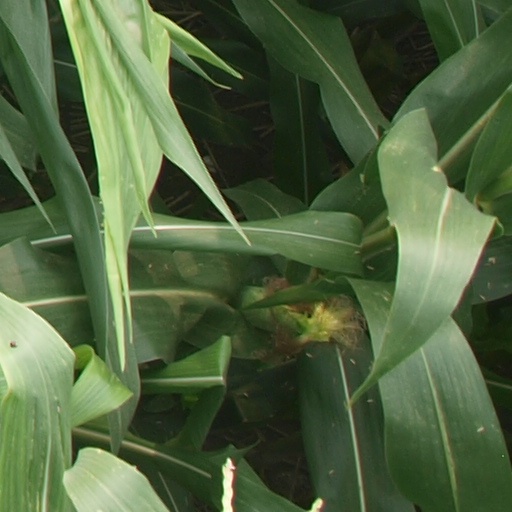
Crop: maize; corn